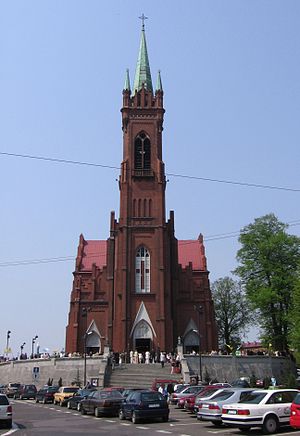
Zgierz
Zgierz er hovedstaden i voivodskabet Łódzkie i Polen. Byen ligger 125 km sydvest for Warszawa. Den har 58.164 indbyggere.